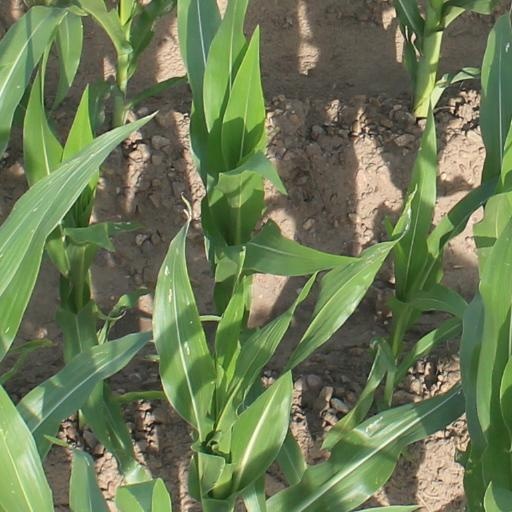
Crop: maize; corn